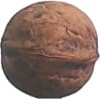
Label: walnut